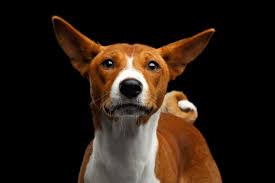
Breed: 243-n000103-basenji